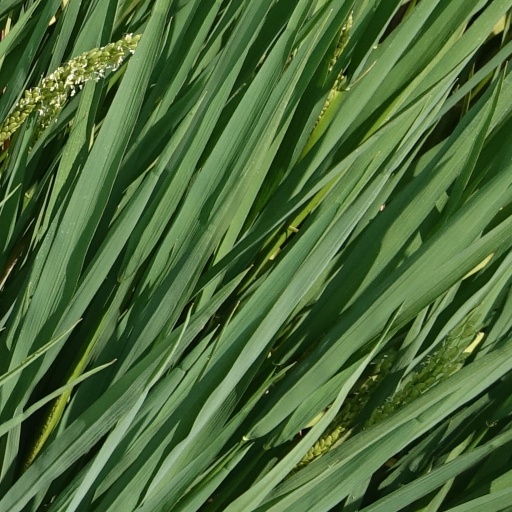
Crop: rice